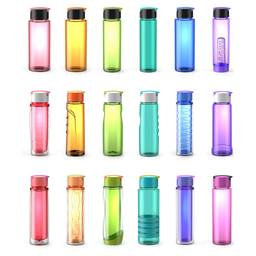
Label: plastic